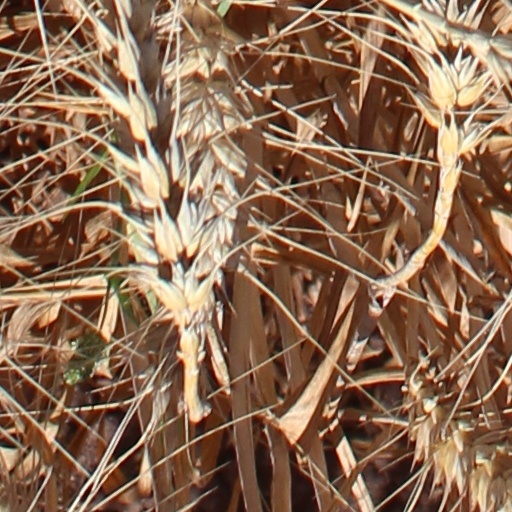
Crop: wheat